Royal Academy Exhibition of 1796

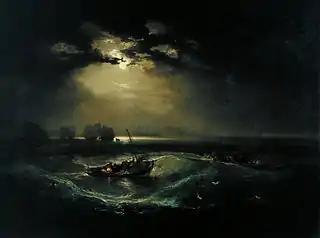
"Fishermen at Sea" by J.M.W. Turner

The Royal Academy Exhibition of 1796 was an art exhibition held at Somerset House in London between 25 April and 4 June 1796. It was the twenty-eighth annual Summer Exhibition of the Royal Academy of Arts. It drew an unprecedented 1,500 visitors on its opening day.